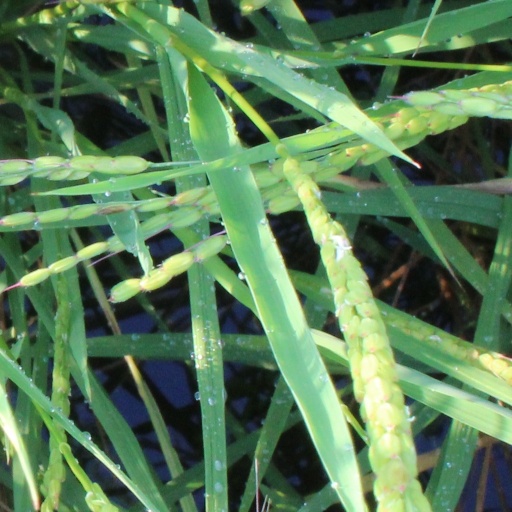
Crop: rice